1986 in the Philippines

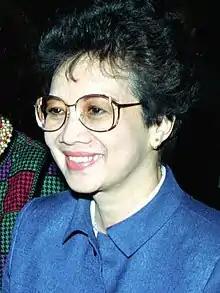
President Corazon Aquino

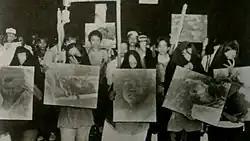
Rally against the Marcos Dictatorship in January 1986

As per Act No. 2711 section 29, issued on March 10, 1917, any legal holiday of fixed date falls on Sunday, the next succeeding day shall be observed as legal holiday. Sundays are also considered legal religious holidays. Bonifacio Day was added through Philippine Legislature Act No. 2946. It was signed by then-Governor General Francis Burton Harrison in 1921. On October 28, 1931, the Act No. 3827 was approved declaring the last Sunday of August as National Heroes Day. As per Republic Act No. 3022, April 9 was proclaimed as Bataan Day. Independence Day was changed from July 4 ("Philippine Republic Day") to June 12 ("Philippine Independence Day") on August 4, 1964.